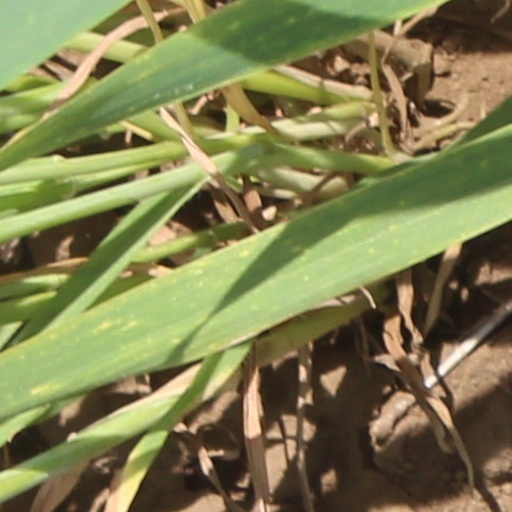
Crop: wheat